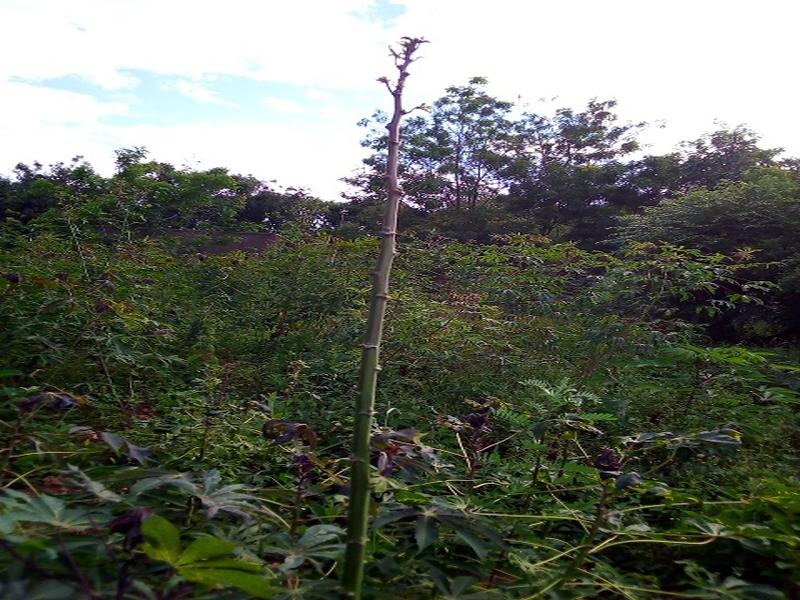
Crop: cassava
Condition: mosaic_disease